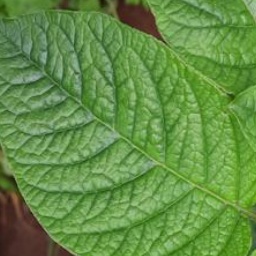
Etiqueta: Sana